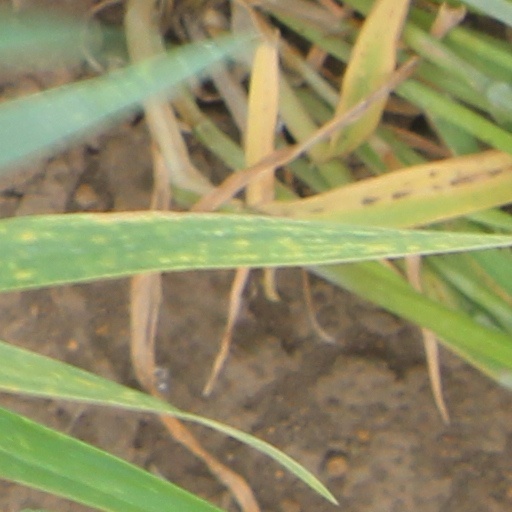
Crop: wheat